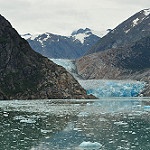
Scene: Outdoor